Pigs in culture

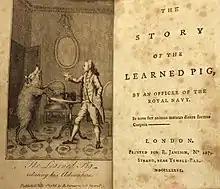
"The Story of the Learned Pig by an Officer of the Royal Navy", 1786

In England, pork pies were being made in Melton Mowbray, Leicestershire by the 1780s, according to the Melton Mowbray Pork Pie Association (founded in 1998). The pies were originally baked in a clay pot with a pastry cover, developing to their modern form of a pastry case. Local tradition states that farm hands carried these while at work; aristocratic fox hunters of the Quorn, Cottesmore and Belvoir hunts supposedly saw this and acquired a taste for the pies. A slightly later date of origin is given by the claim that pie manufacture in the town began around 1831 when a local baker and confectioner, Edward Adcock, started to make pies as a sideline. Melton Mowbray pork pies were granted PGI status in 2008.